Pottery

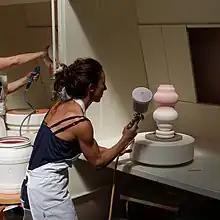
Spraying glaze onto a vase

The atmosphere within a kiln during firing can affect the appearance of the body and glaze. Key to this is the differing colours of the various oxides of iron, such as iron(III) oxide (also known as ferric oxide or FeO) which is associated with brown-red colours, whilst iron(II) oxide (also known as ferrous oxide or FeO) is associated with much darker colours, including black. The oxygen concentration in the kiln influences the type, and relative proportions, of these iron oxides in fired the body and glaze: for example, where there is a lack of oxygen during firing the associated carbon monoxide (CO) will readily react with oxygen in FeO in the raw materials and cause it to be reduced to FeO.